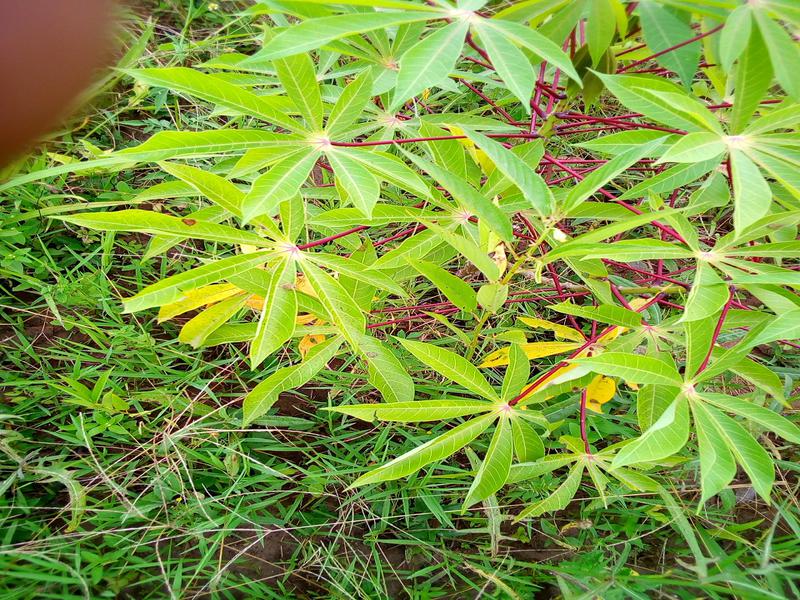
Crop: cassava
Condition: healthy